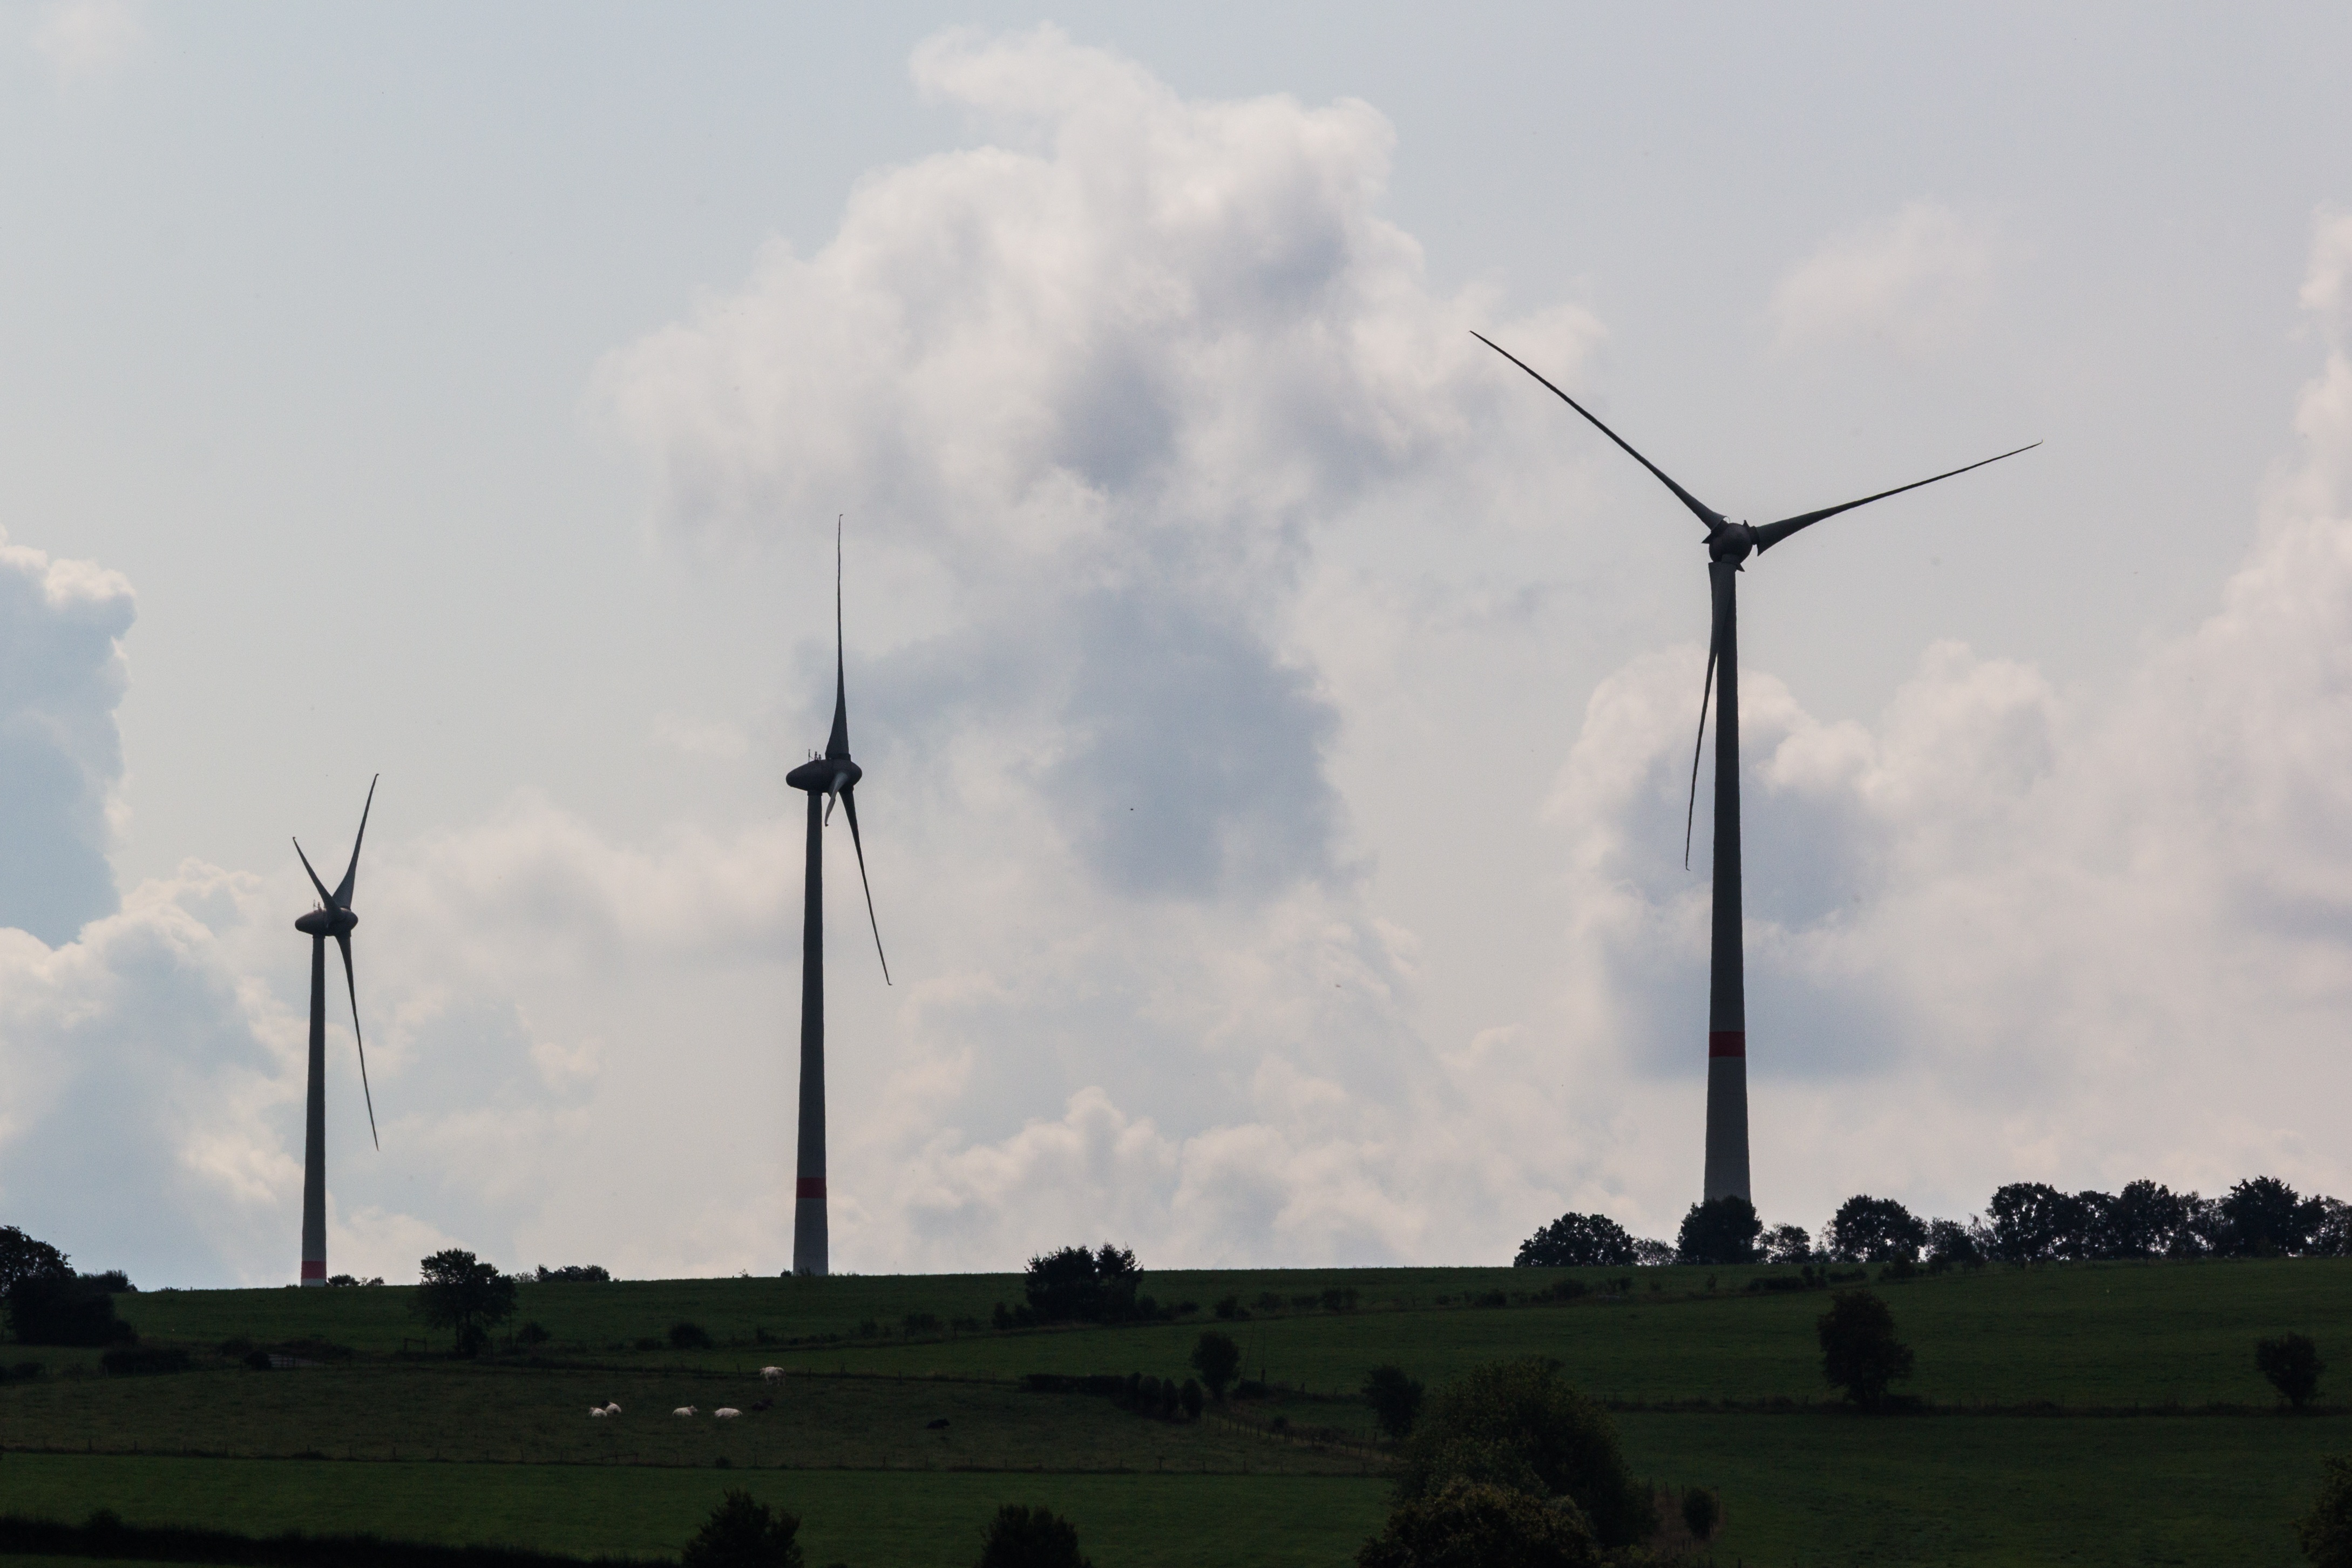
technology, field, run, windmill, wind, flow, machine, wind turbine, electricity, plain, turbine, energy, power, wind farm, innovation, wicks, durable, wind mill, green power